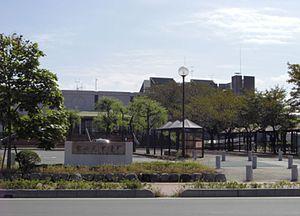
Fujimi est une ville située dans la préfecture de Saitama, au Japon.